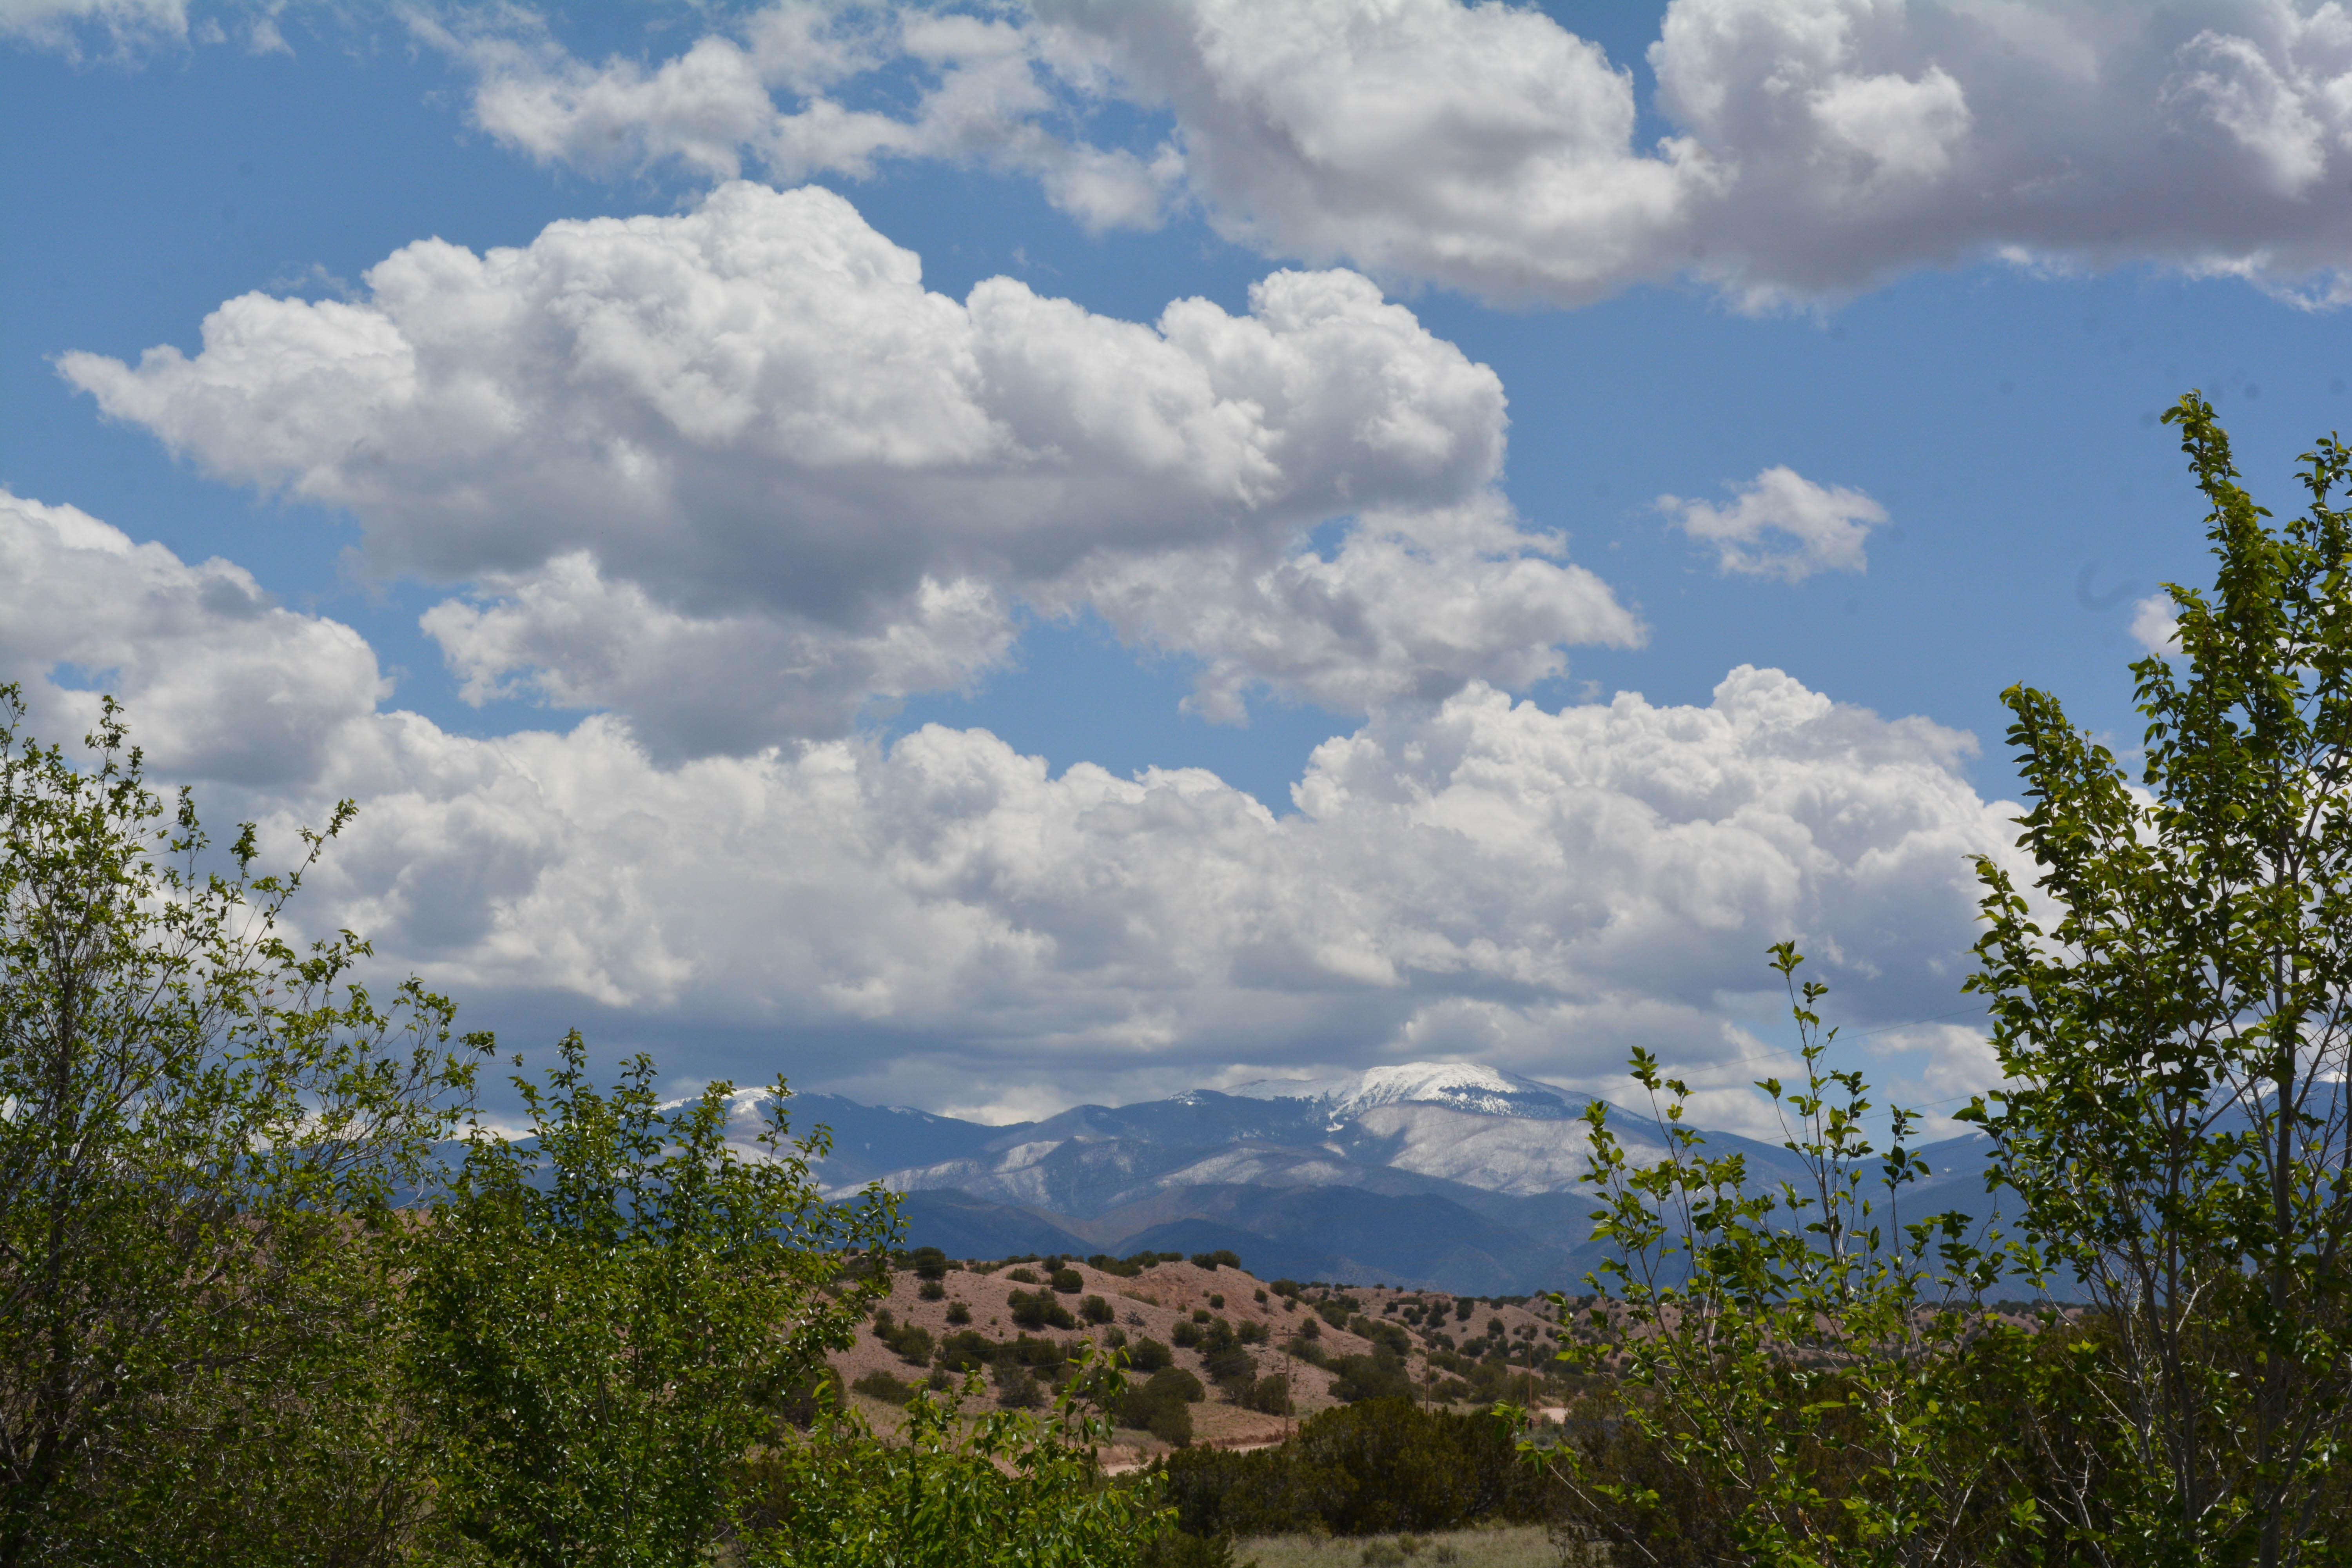
landscape, tree, nature, forest, grass, horizon, mountain, cloud, sky, field, meadow, hill, flower, cumulus, plain, grassland, plateau, santafe, truchas, northernnewmexico, pueblosantafe, ecosystem, rural area, meteorological phenomenon, mountainous landforms